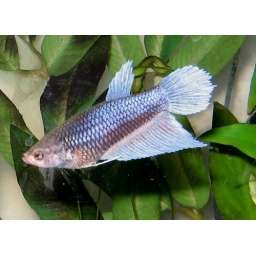
The shiny girl beast..I mean Petra. I'm afraid to put any bettas near her now. :/